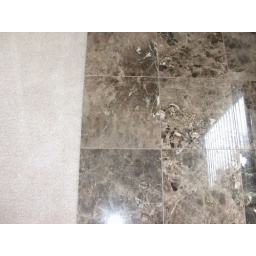
this is in the master bedroom like a door mat before the door to go out to the pool.